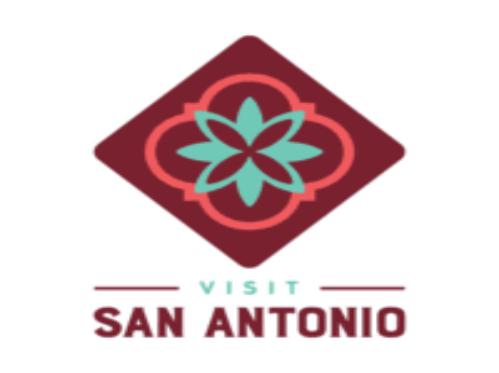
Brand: antonio
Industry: Clothes